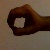
The image shows a hand gesture representing the number 0 in Indian Sign Language.